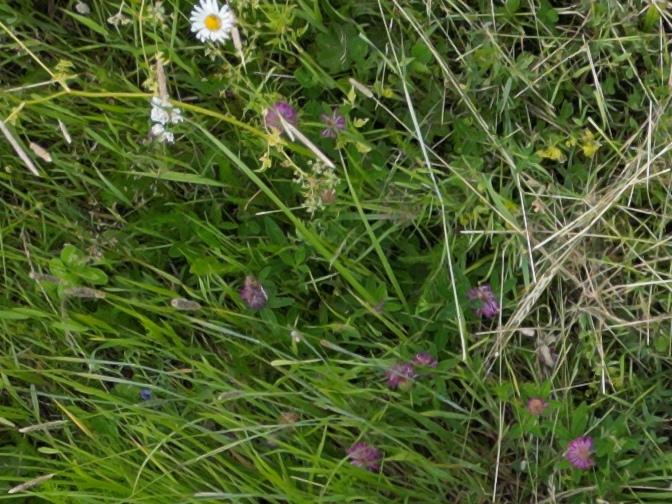
Flowers visible: yarrow flowers, yarrow flowers, yarrow flowers,  daisy flowers,  daisy flowers